Beth Sholom Synagogue (Elkins Park, Pennsylvania)

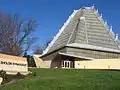
View of the exterior from Old York Road

A groundbreaking ceremony for the new temple took place on November 14, 1954. The construction cost increased significantly due to several changes made during development; the synagogue's records indicate that the general contractor had issued 16 change orders. A modification to the building's shape increased its cost by $30,000, while another modification to reduce glare brought up the costs by another $20,000. The congregation had raised $400,000 for the temple's construction by January 1955 and raised another $100,000 within two months. During this time, Cohen traveled to Wright's Arizona studio, Taliesin West, to discuss the plans. The architect continued to adjust the design, and Cohen sent Wright some sketches of the interior, fearing that Wright did not know about aspects of Jewish architecture. In April 1956, the government of Cheltenham Township took over the Breyer House from Beth Sholom; at the time, the Breyer estate was subject to a covenant preventing any non-residential use until 1960.